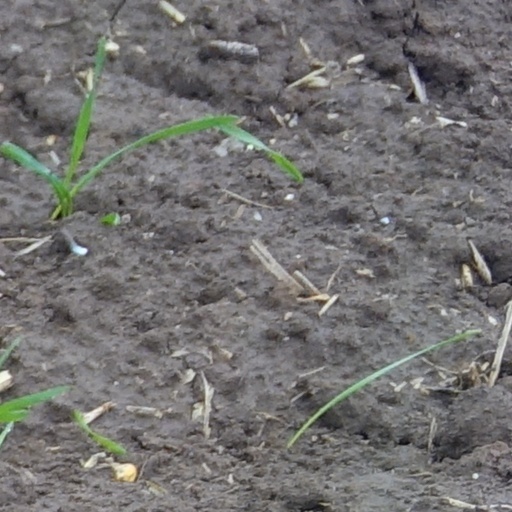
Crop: wheat